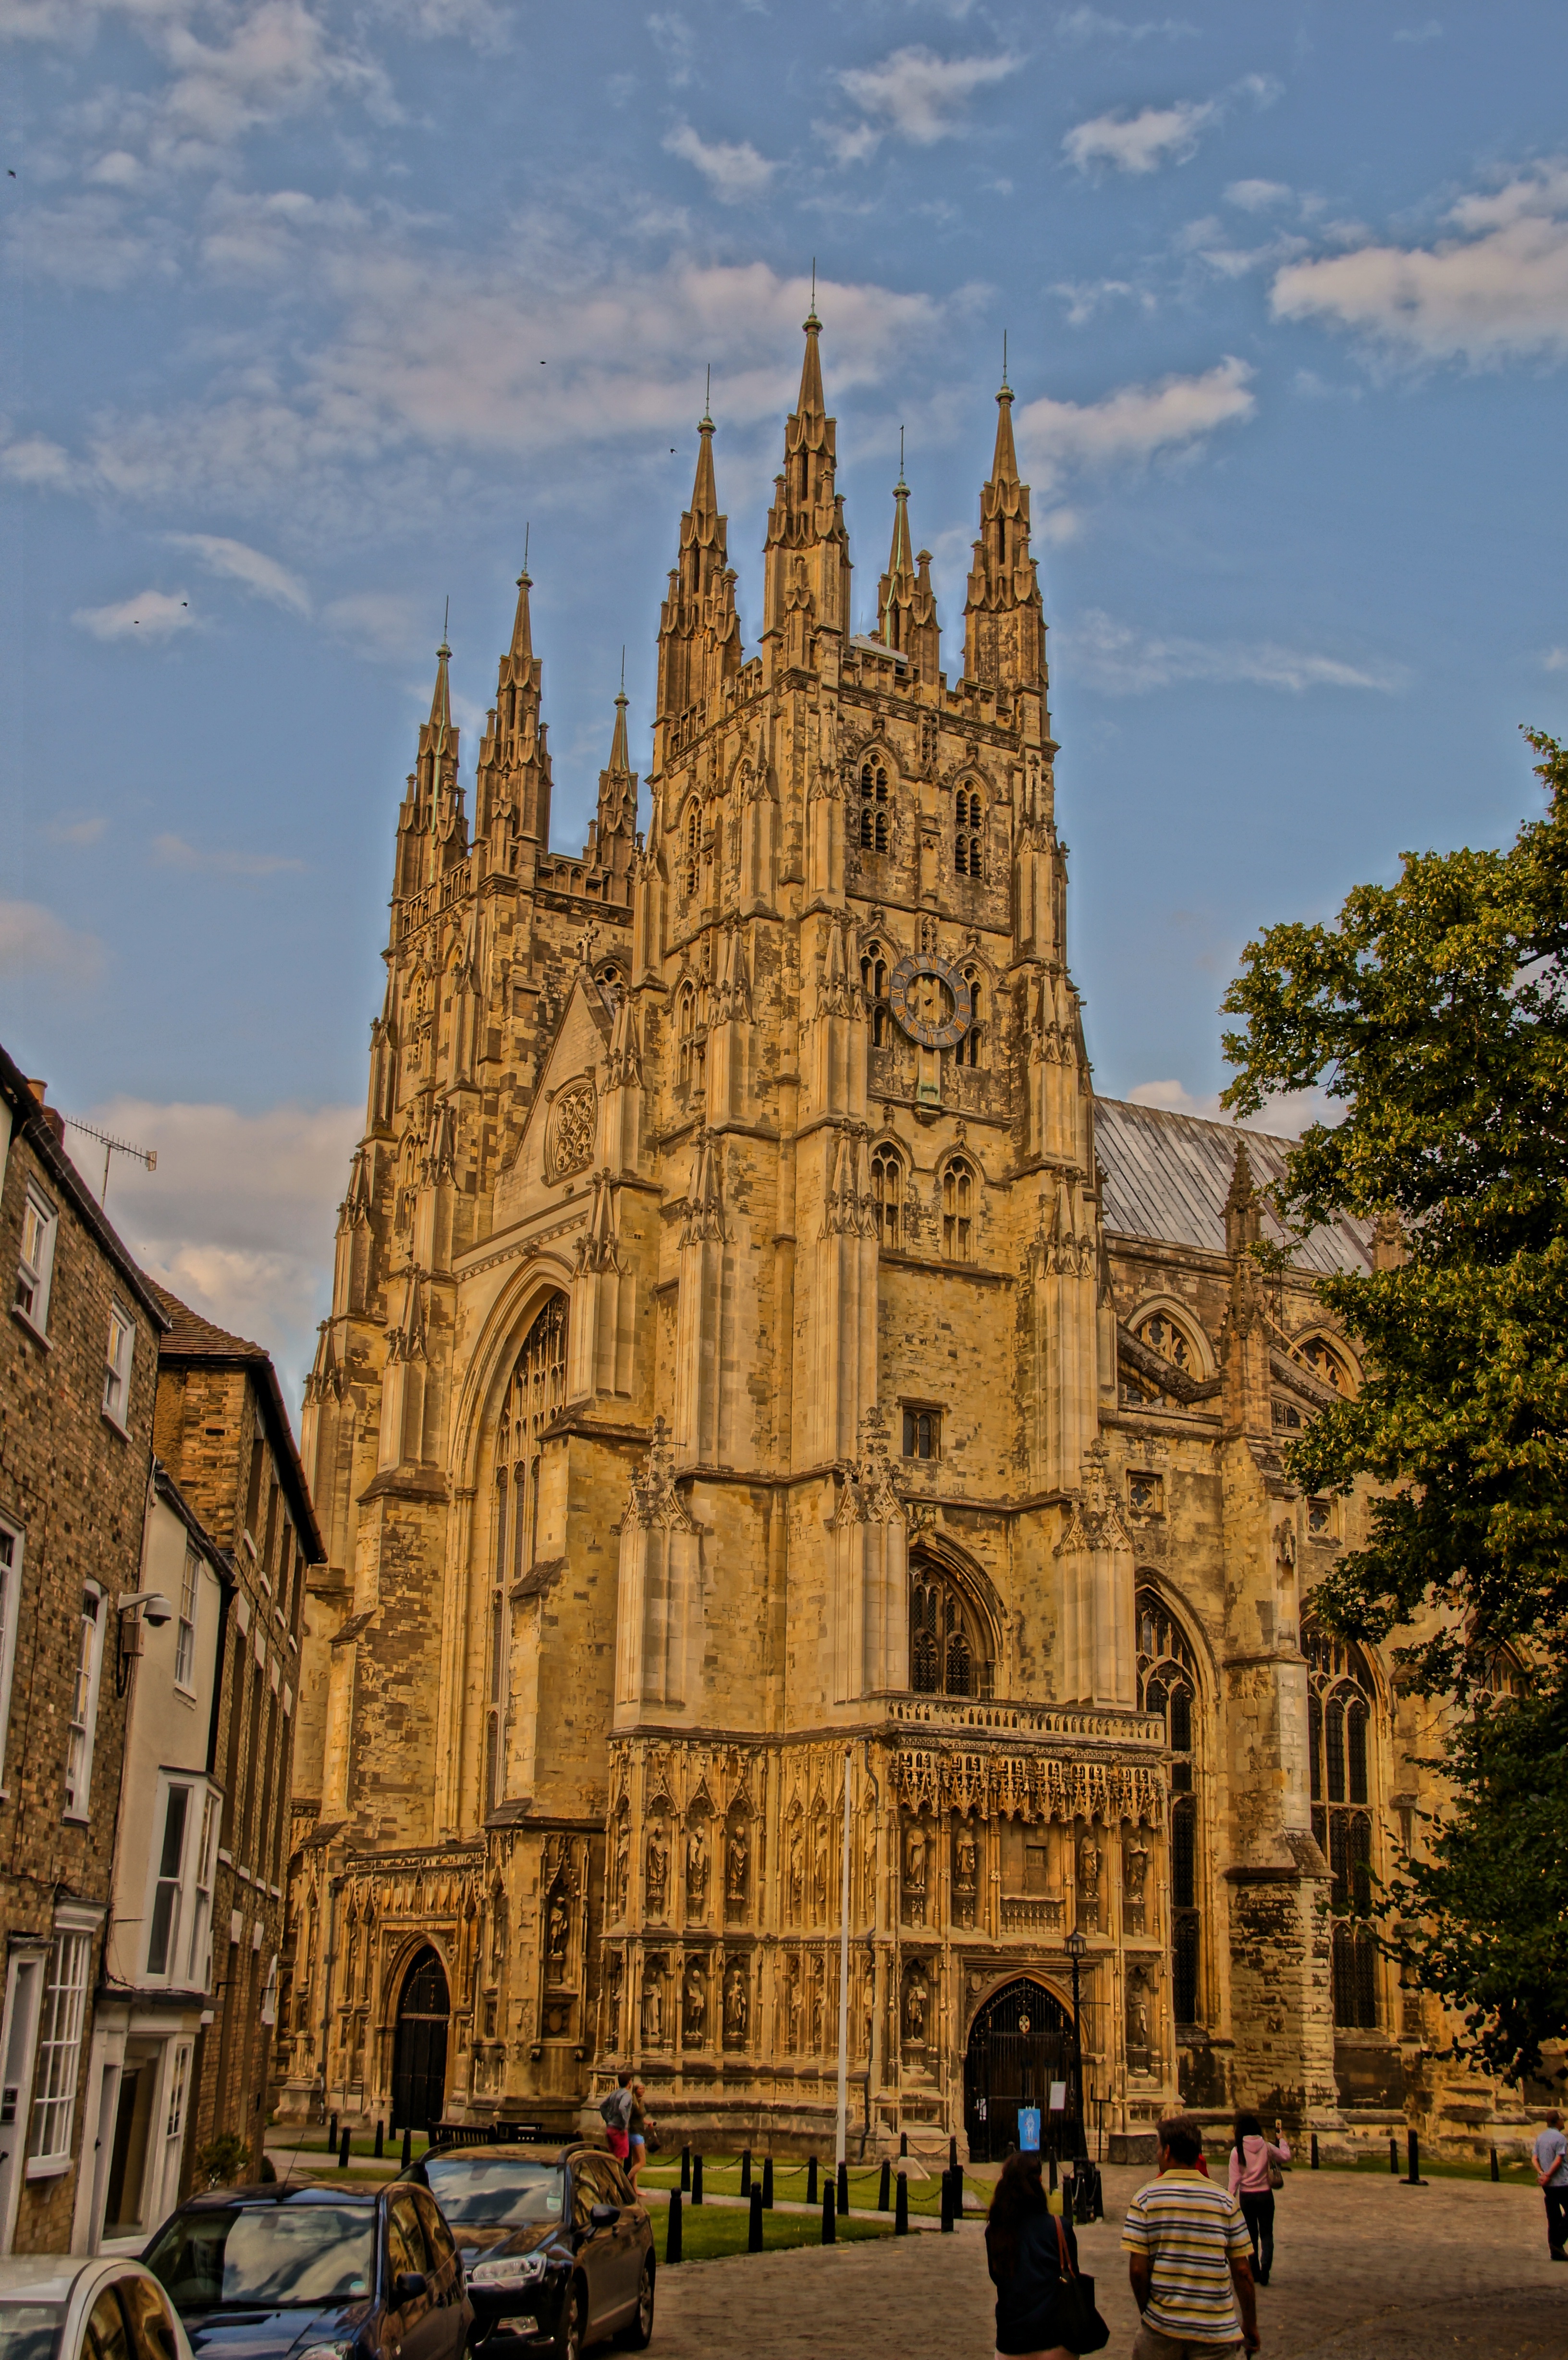
architecture, retro, building, tower, religion, ancient, landmark, church, cathedral, place of worship, uk, england, spire, canterbury, kent, gothic architecture, historic site